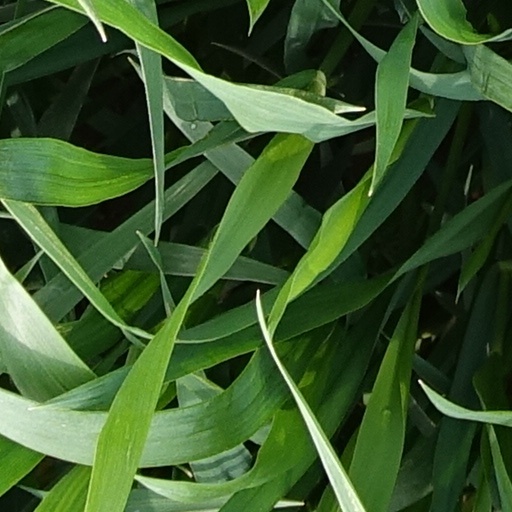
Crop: wheat